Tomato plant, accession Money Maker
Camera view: tilt-top (135 deg); turntable rotation: 0 degrees
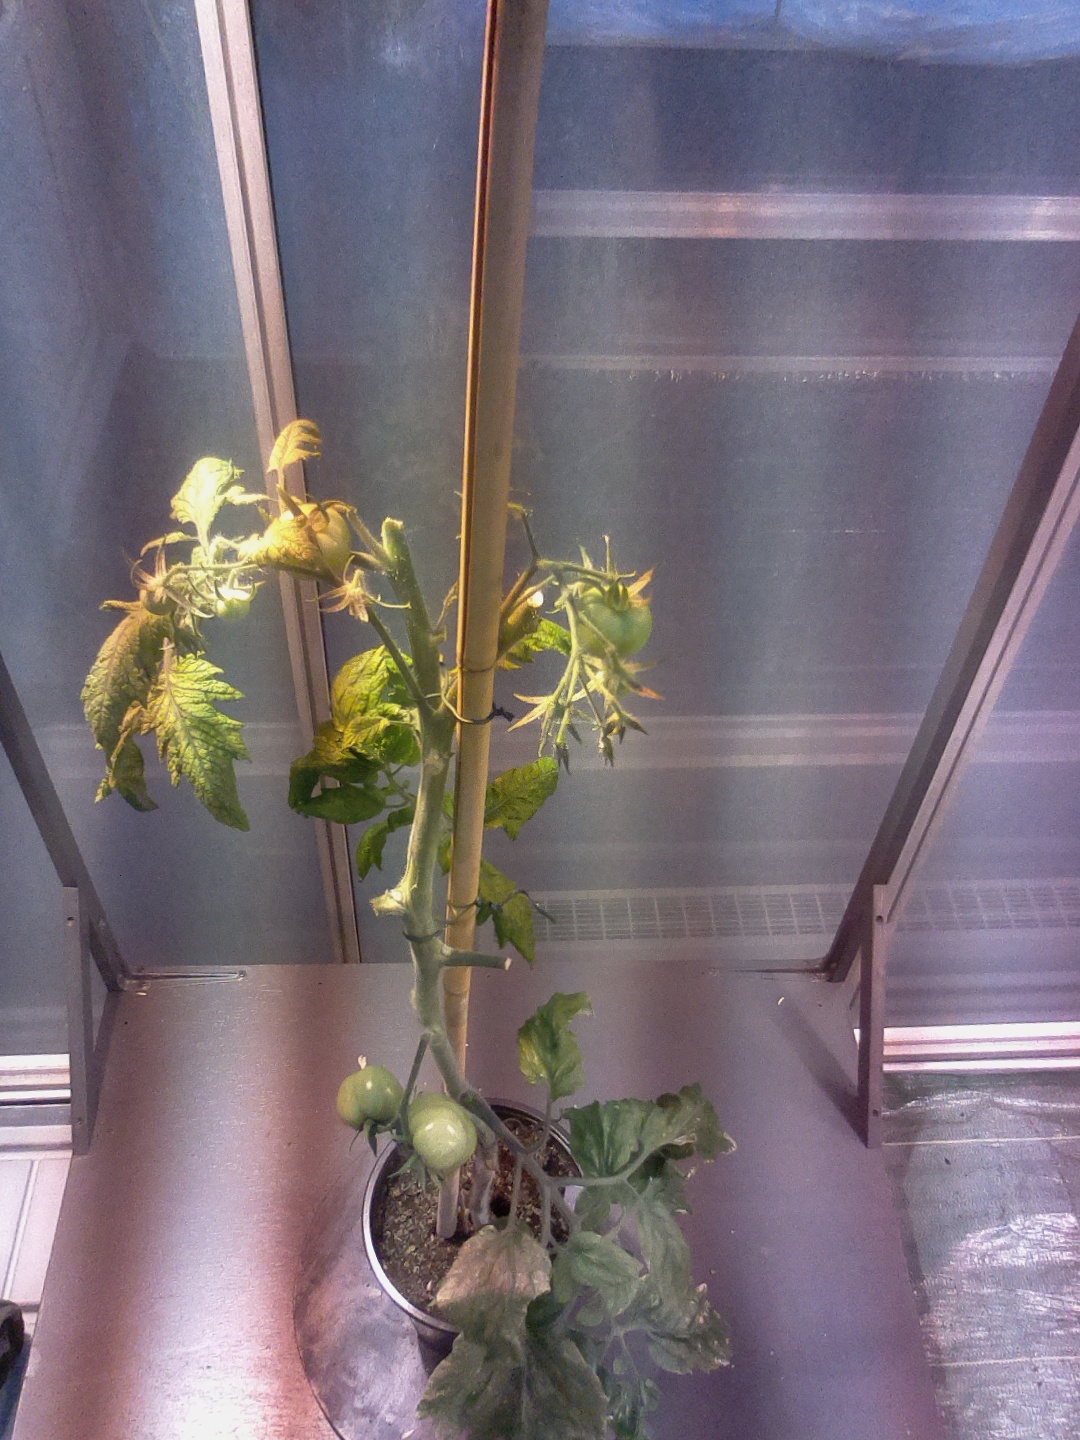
BBCH growth stage 77: 70%-80% of final fruit size